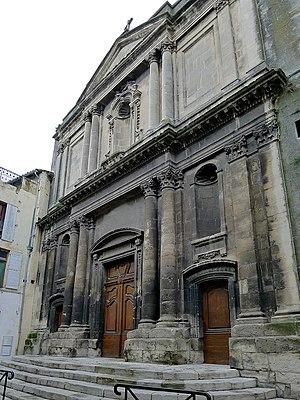
Eglise Saint-Julien - Arles (Bouches-du-Rhône, France)
L'Ancien Régime arlésien commence peu après le rattachement de la Provence la France. Déchue de tout rôle politique au profit d'Aix, la cité subit de nombreuses épreuves telles que les épidémies de pestes et les Guerres de religion, mais se transforme finalement peu pendant ces trois siècles. Si on note une floraison du bâti de prestige tant religieux que privé, socialement la communauté arlésienne reste une société agricole, dominée par une noblesse nombreuse et riche jusqu'à la Révolution.
L’église Saint-Julien d’Arles est une ancienne église du XIIᵉ siècle connue alors sous le vocable de Saint-Antoine et reconstruite en 1622 en style classique et gothique tardif. Depuis 1941, l'édifice est classé aux monuments historiques.
L’archevêché d'Arles est un ancien archidiocèse catholique, il est une des Églises les plus anciennes et les plus vénérables des Gaules. Seul l’archevêché de Lyon pourrait lui disputer l’honneur de la préséance. La date de la fondation du siège épiscopal d’Arles est inconnue, elle remonte en tout cas au tout début de l’installation de l’Église en France. Selon une tradition, saint Trophime aurait évangélisé la cité d’Arles, en aurait été le premier pasteur vers 220-240.